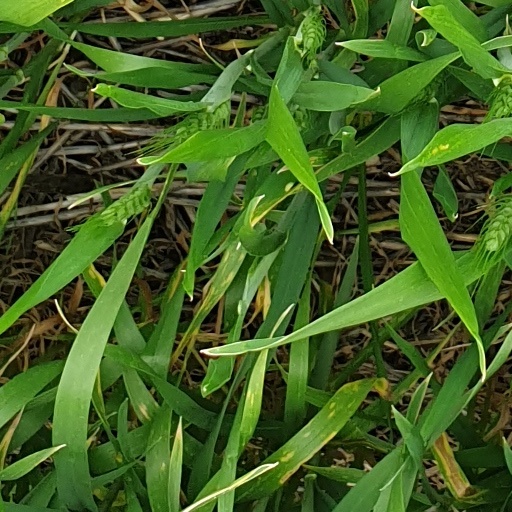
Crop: wheat